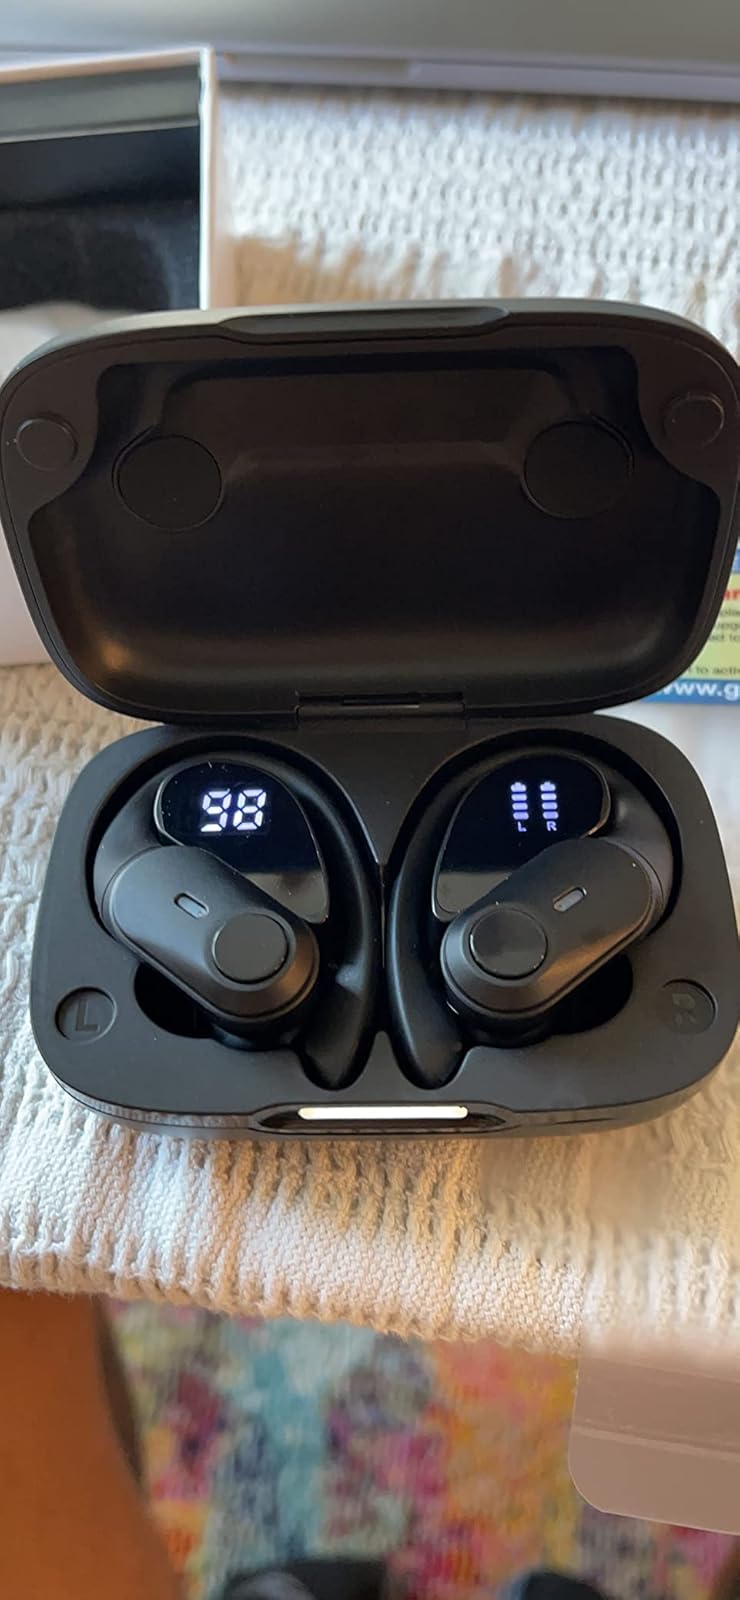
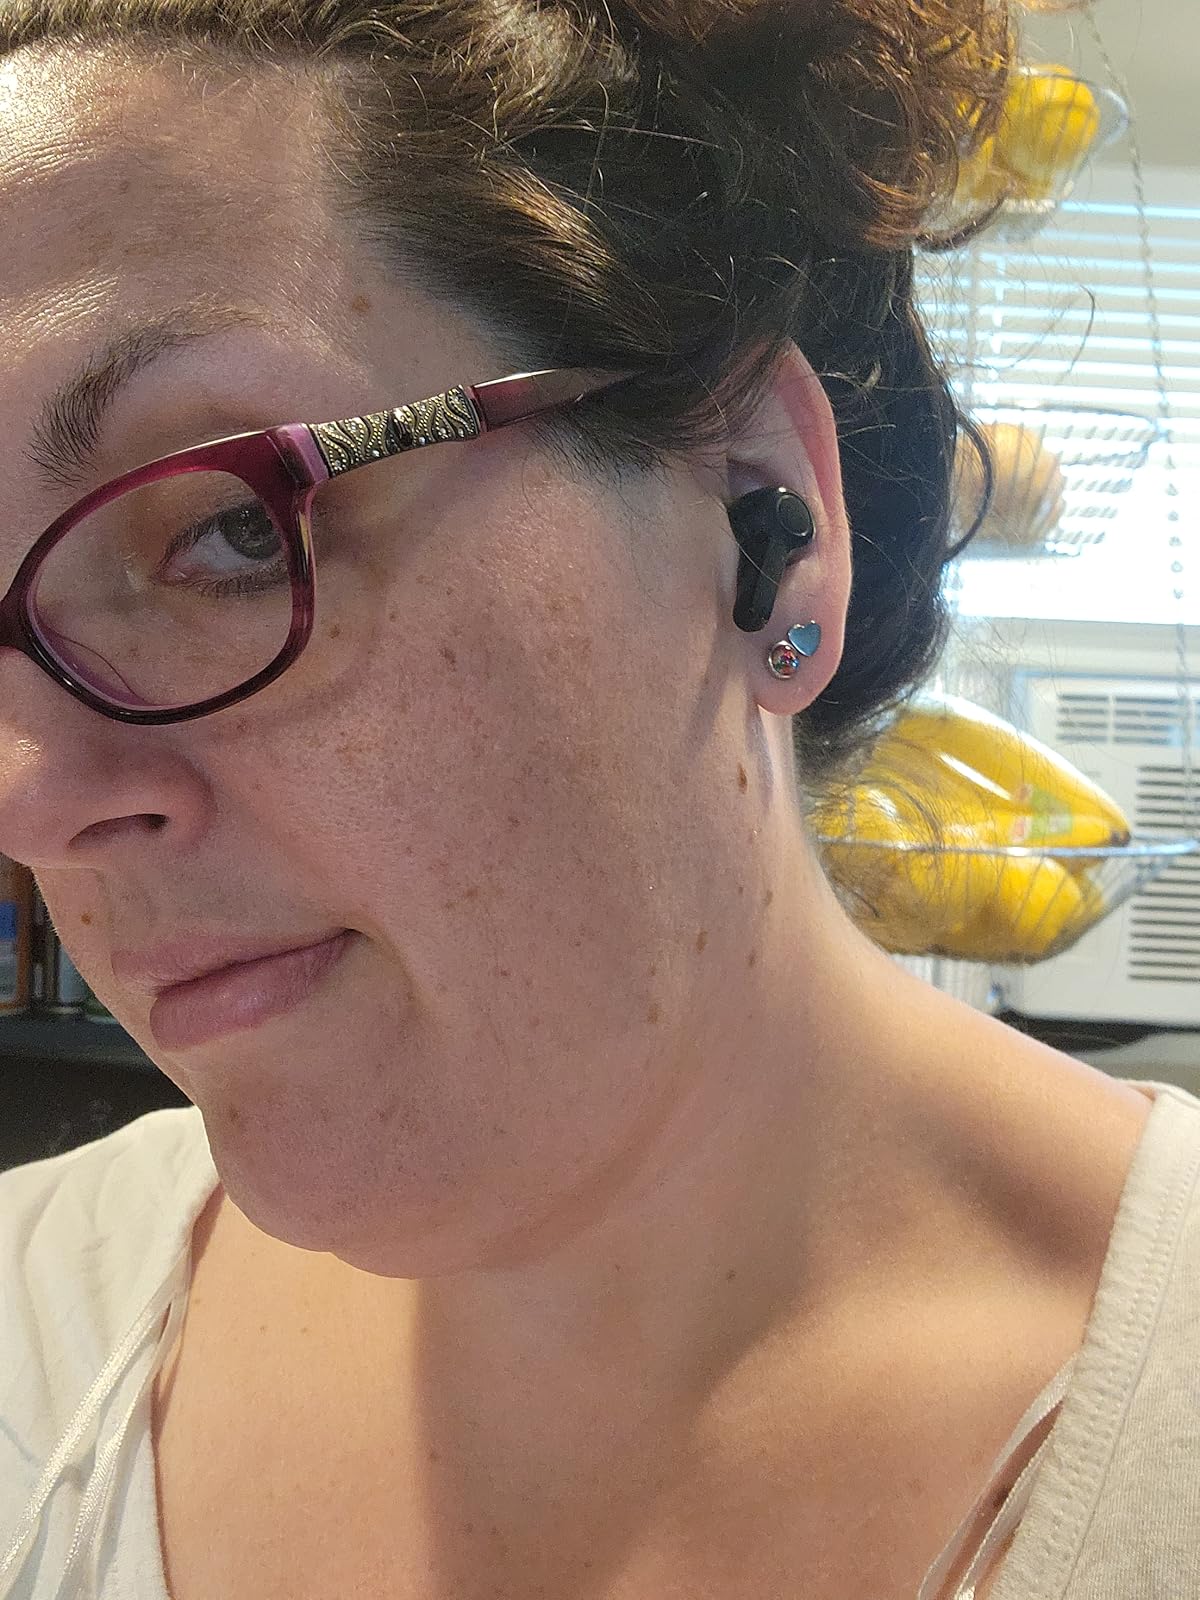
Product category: earbuds
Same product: no